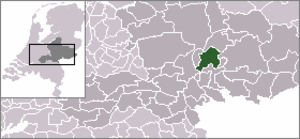
Rheden est une commune et un village des Pays-Bas, dans la province de Gueldre.